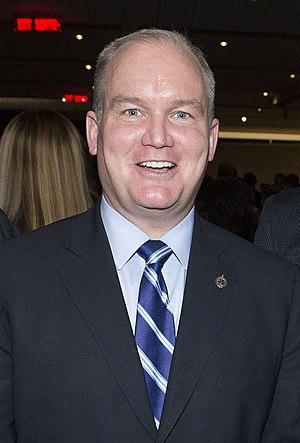
Le chef de l'opposition officielle de sa Majesté est chef du parti d'opposition disposant du plus de sièges à la Chambre des communes du Canada.
Erin O'Toole, né le 22 janvier 1973 à Montréal, est un avocat et homme politique canadien. Élu à la Chambre des communes du Canada, il représente la circonscription électorale de Durham depuis l'élection partielle du 26 novembre 2012.
Une élection à la direction du Parti conservateur du Canada a lieu le 27 mai 2017 afin d'élire le chef du Parti conservateur à la suite de la démission de Stephen Harper.